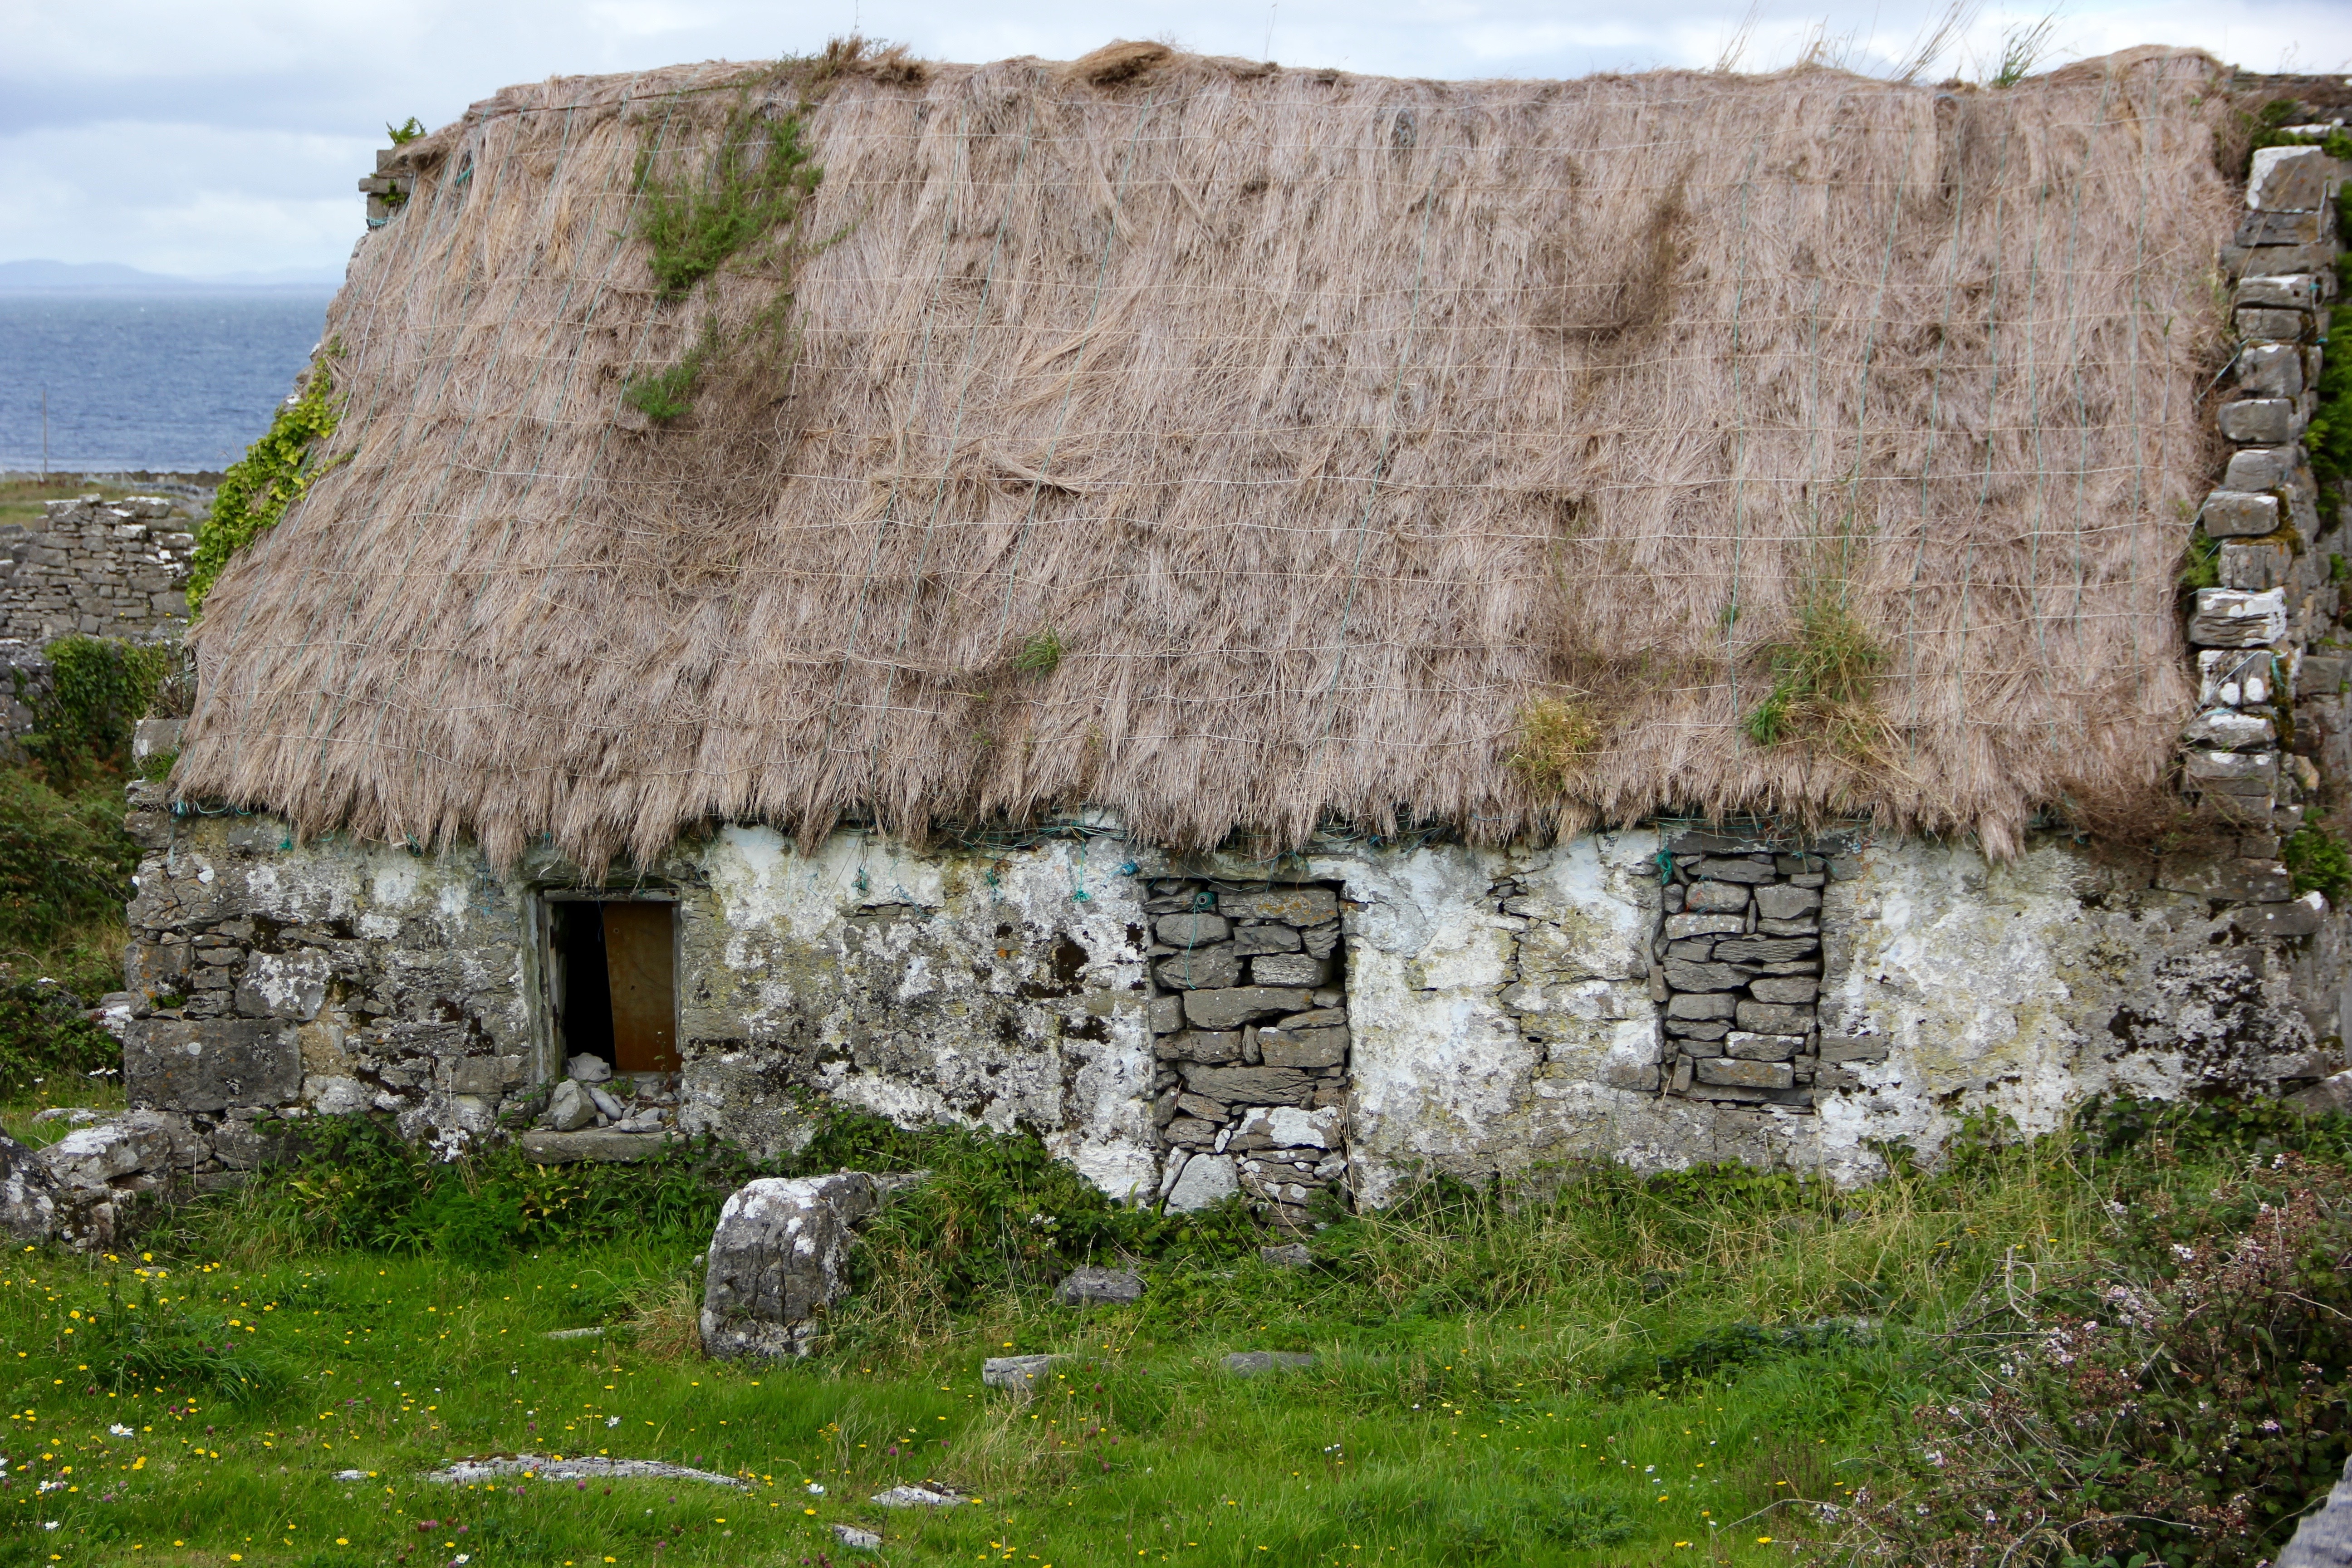
rock, architecture, vintage, countryside, roof, building, old, home, wall, stone, country, hut, village, cliff, rural, cottage, thatch, residence, fortification, terrain, thatched roof, quaint, ruins, straw, ireland, thatched, irish, rural area, archaeological site, ancient history